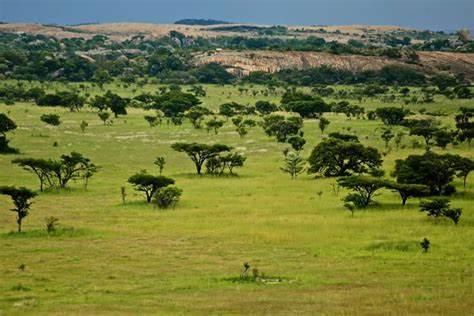
Msitu mkubwa wa savana wenye nyasi ndogo ya kijani kibichi pamoja na miti mikubwa iliyosimama kwa umbali, kwa nyuma kuna mlima mkubwa wenye rangi ya njano inayoonyesha utulivu wa sehemu hii.